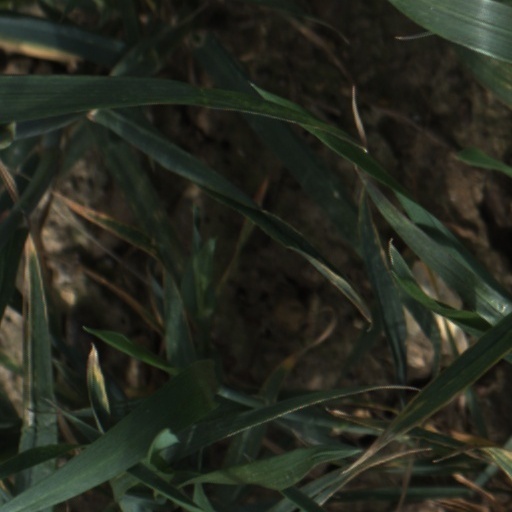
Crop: wheat